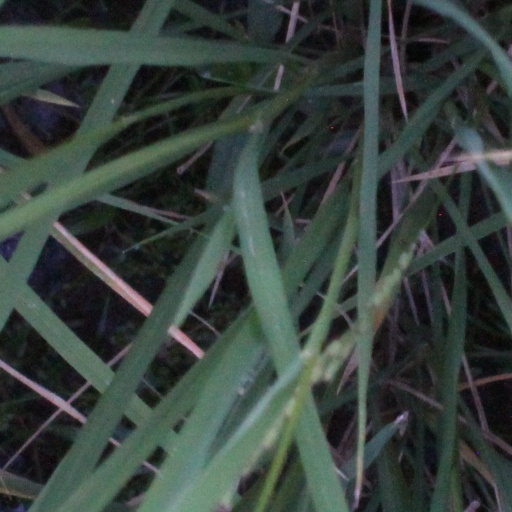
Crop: rice